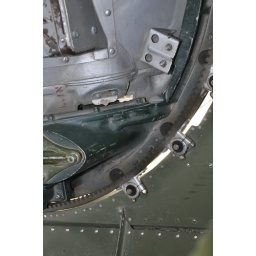
Looking down at the ground from the spaces around the ball turret position.